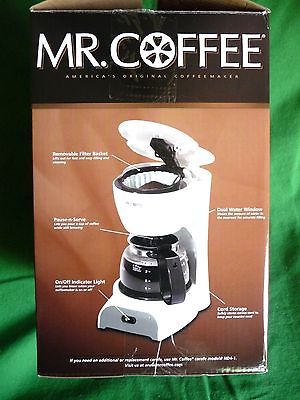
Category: coffee maker